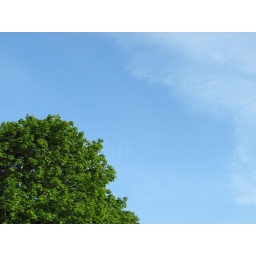
Maple tree in summer sky